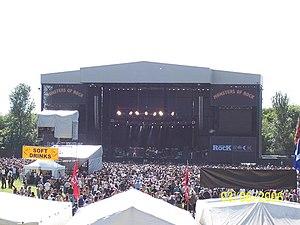
Le Milton Keynes National Bowl ou National Bowl est un amphithéâtre à ciel ouvert à Milton Keynes, dans le Royaume-Uni, pouvant accueillir jusqu'à 65 000 personnes.